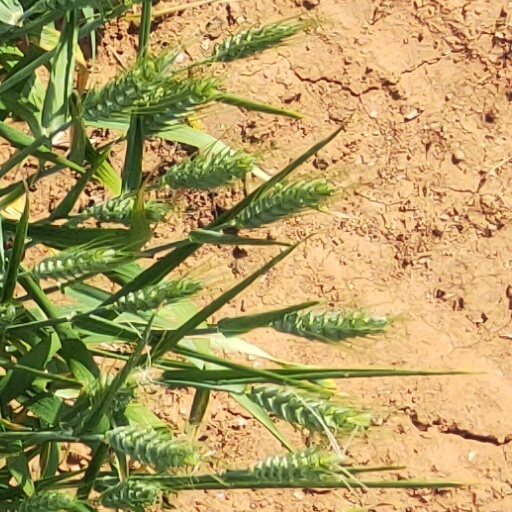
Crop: wheat